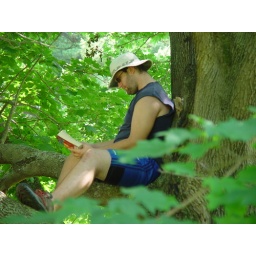
Mmmm mountain man up in a tree